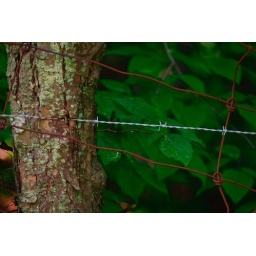
A tree growing around a fence and barbed wire